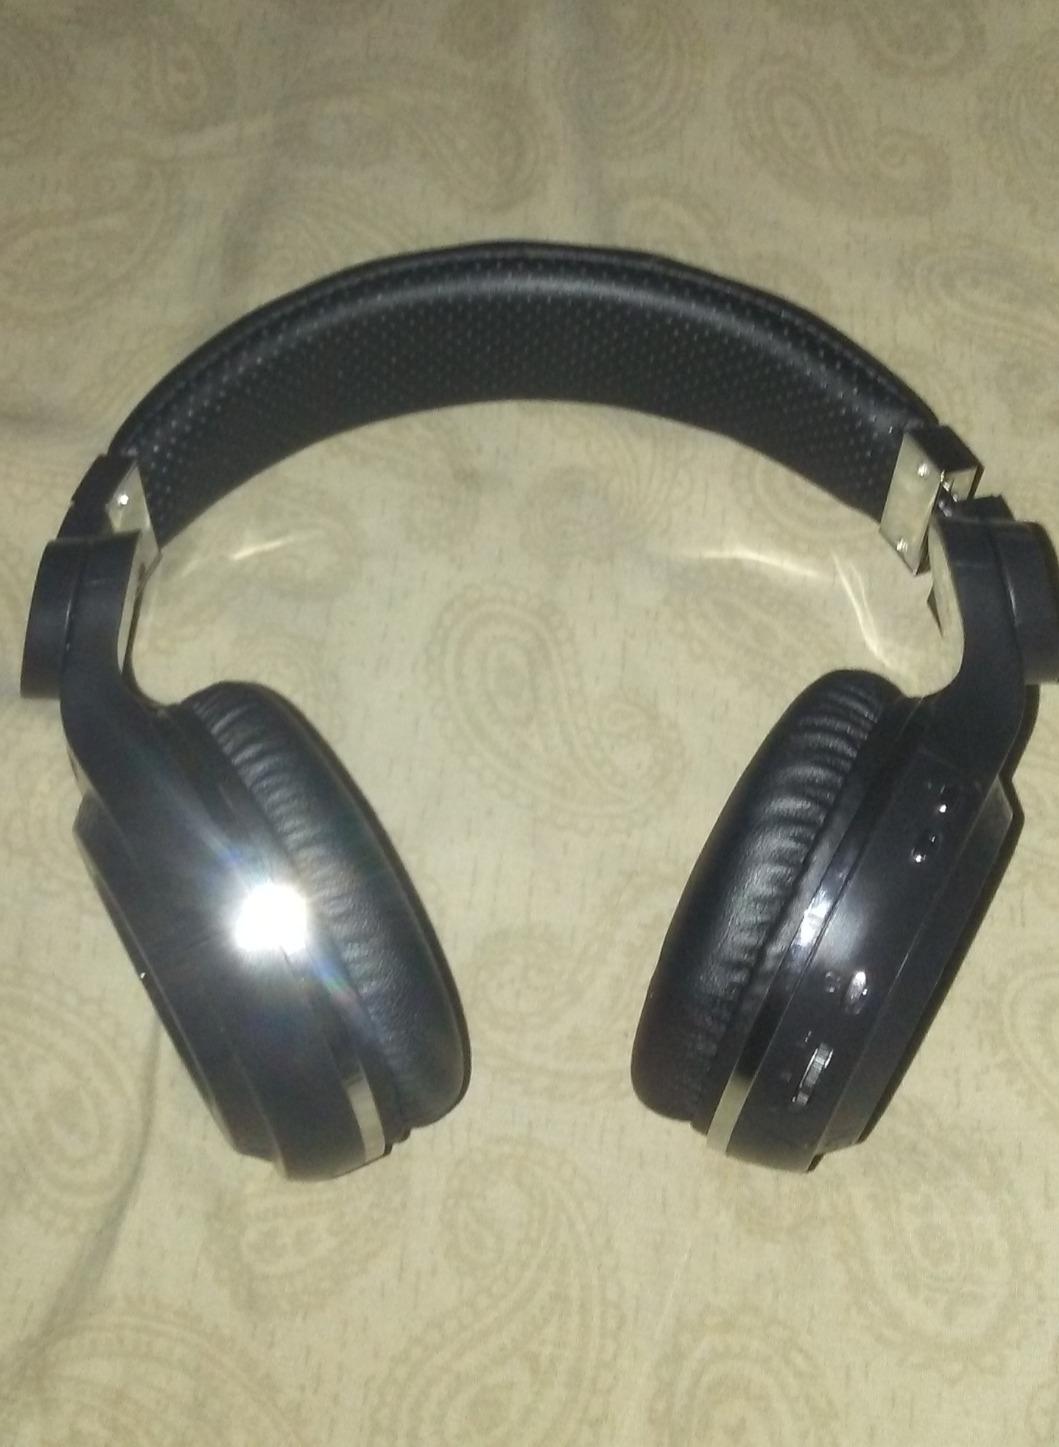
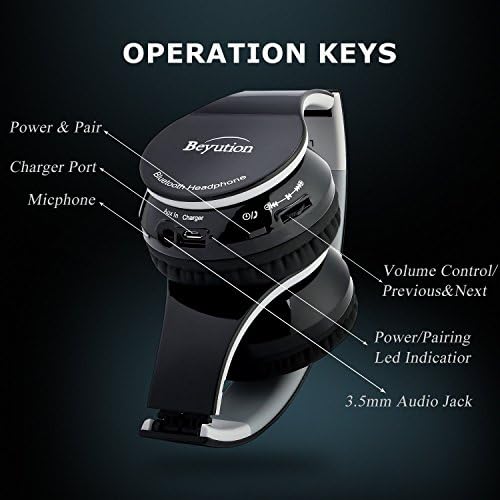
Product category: headphones
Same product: no